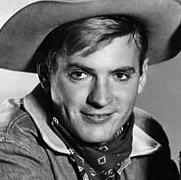
Age: 27